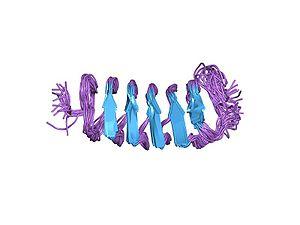
Les protéines antigel correspondent à une classe de polypeptides naturellement produites par certaines espèces de vertébrés à sang froid, de plantes, de fungis et de bactéries et qui leur permettent d'être congelés sans mourir et/ou de vivre activement dans des environnement très froids.